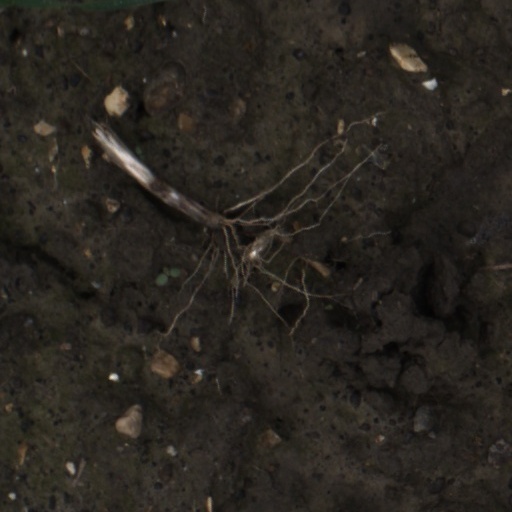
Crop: wheat